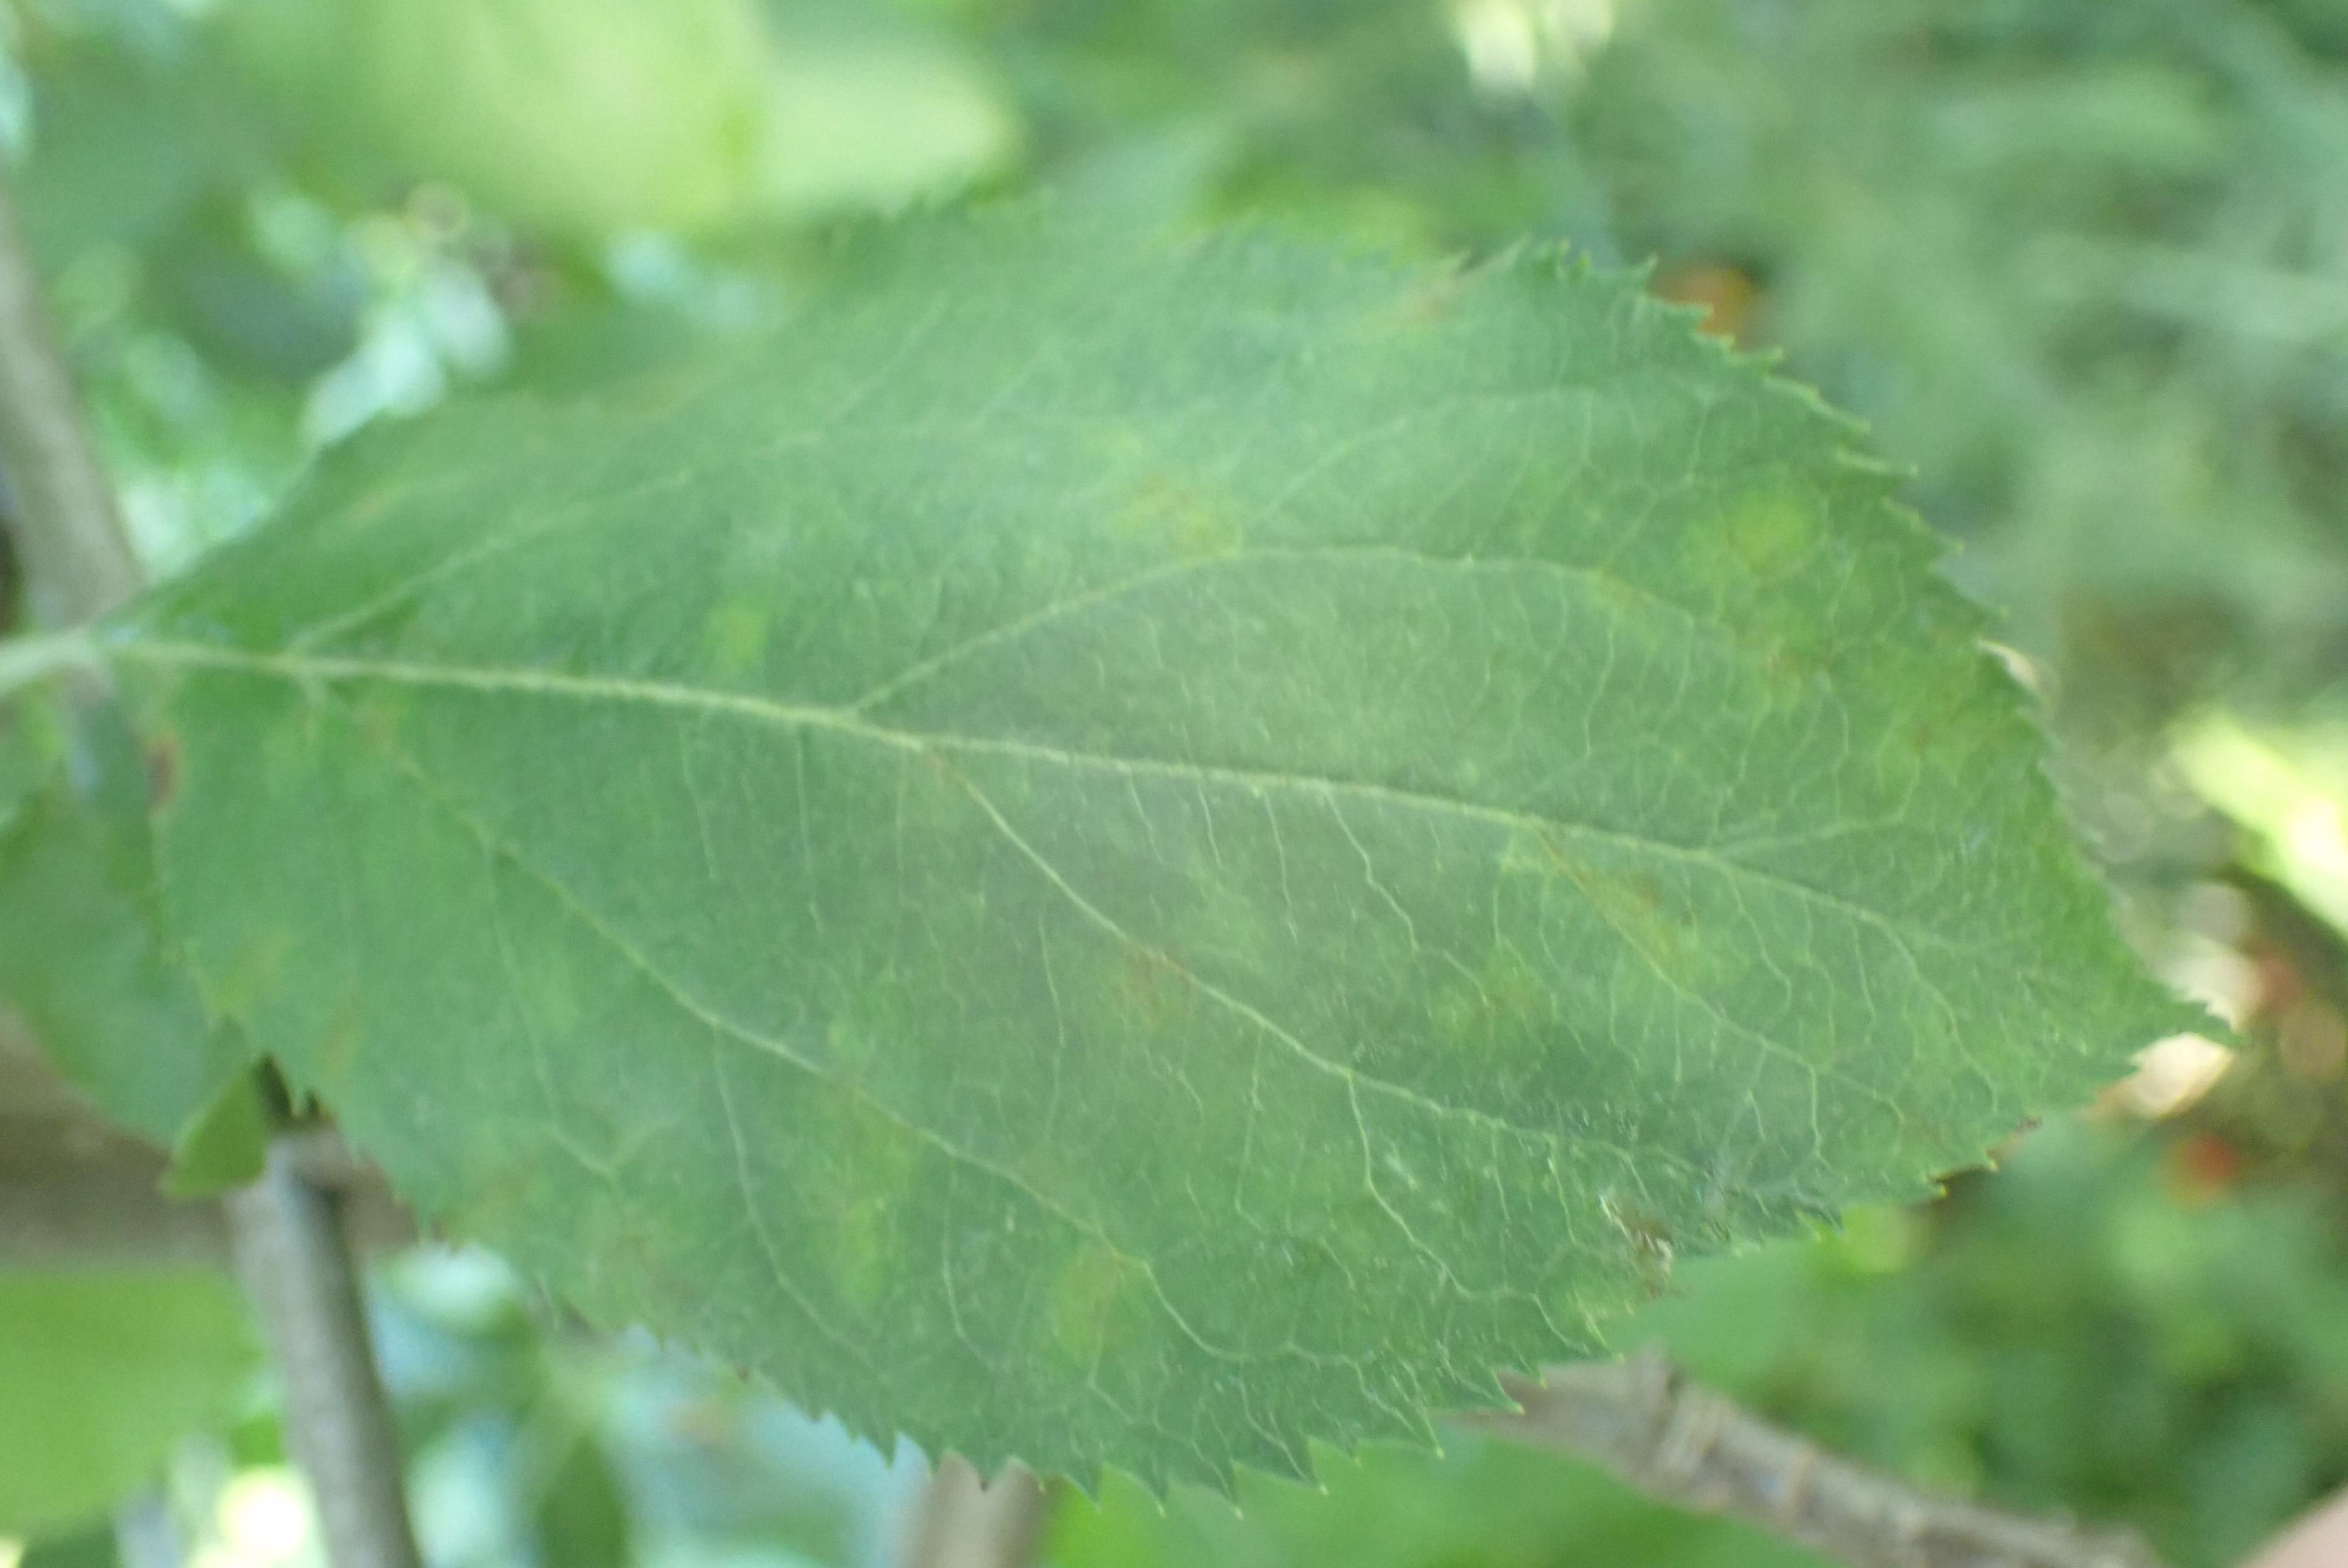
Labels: scab